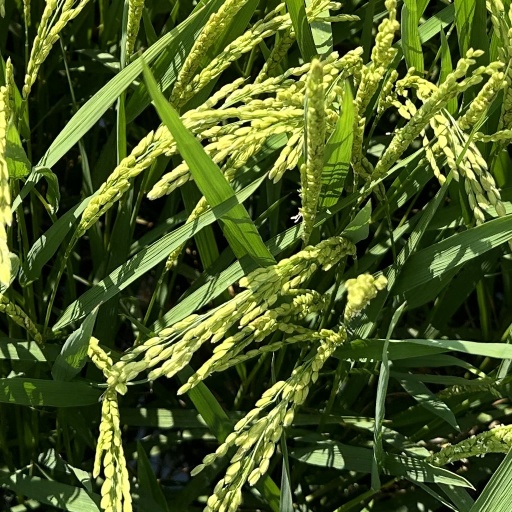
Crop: rice